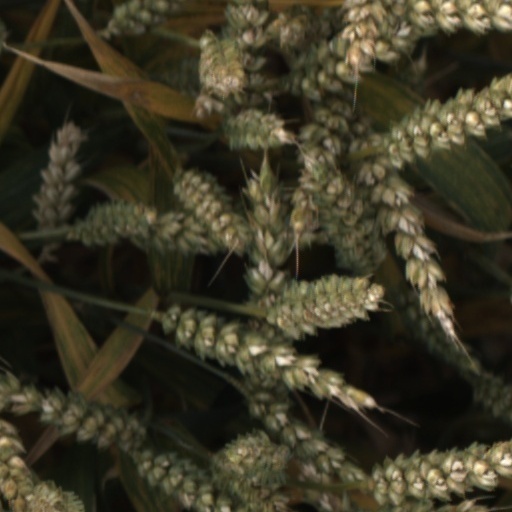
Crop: wheat